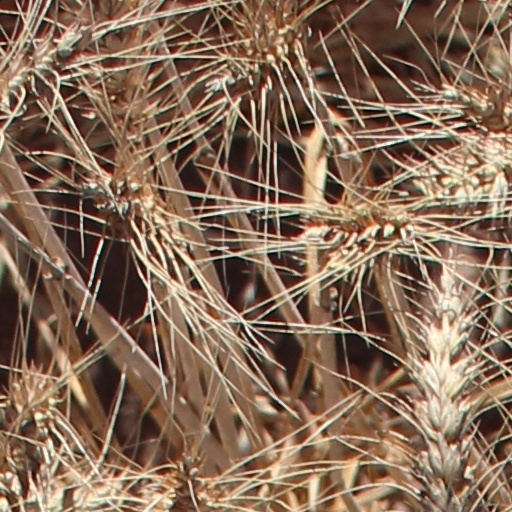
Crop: wheat